Changzhou comb

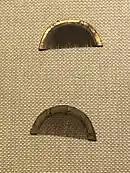
Halfmoon Wooden Comb. Southern Song dynasty.

Production of hand-painted combs in Changzhou dates from the Eastern Zhou (770-221 BCE) (also called The Transitional Period), the first master was Chen Qizi. The hand-painted combs of Changzhou have been popular since the time of the Southern and Northern dynasties. During the Qing dynasty, local officials would send the finest combs to the palace. An ivory comb made in Changzhou is still displayed in the Forbidden City.